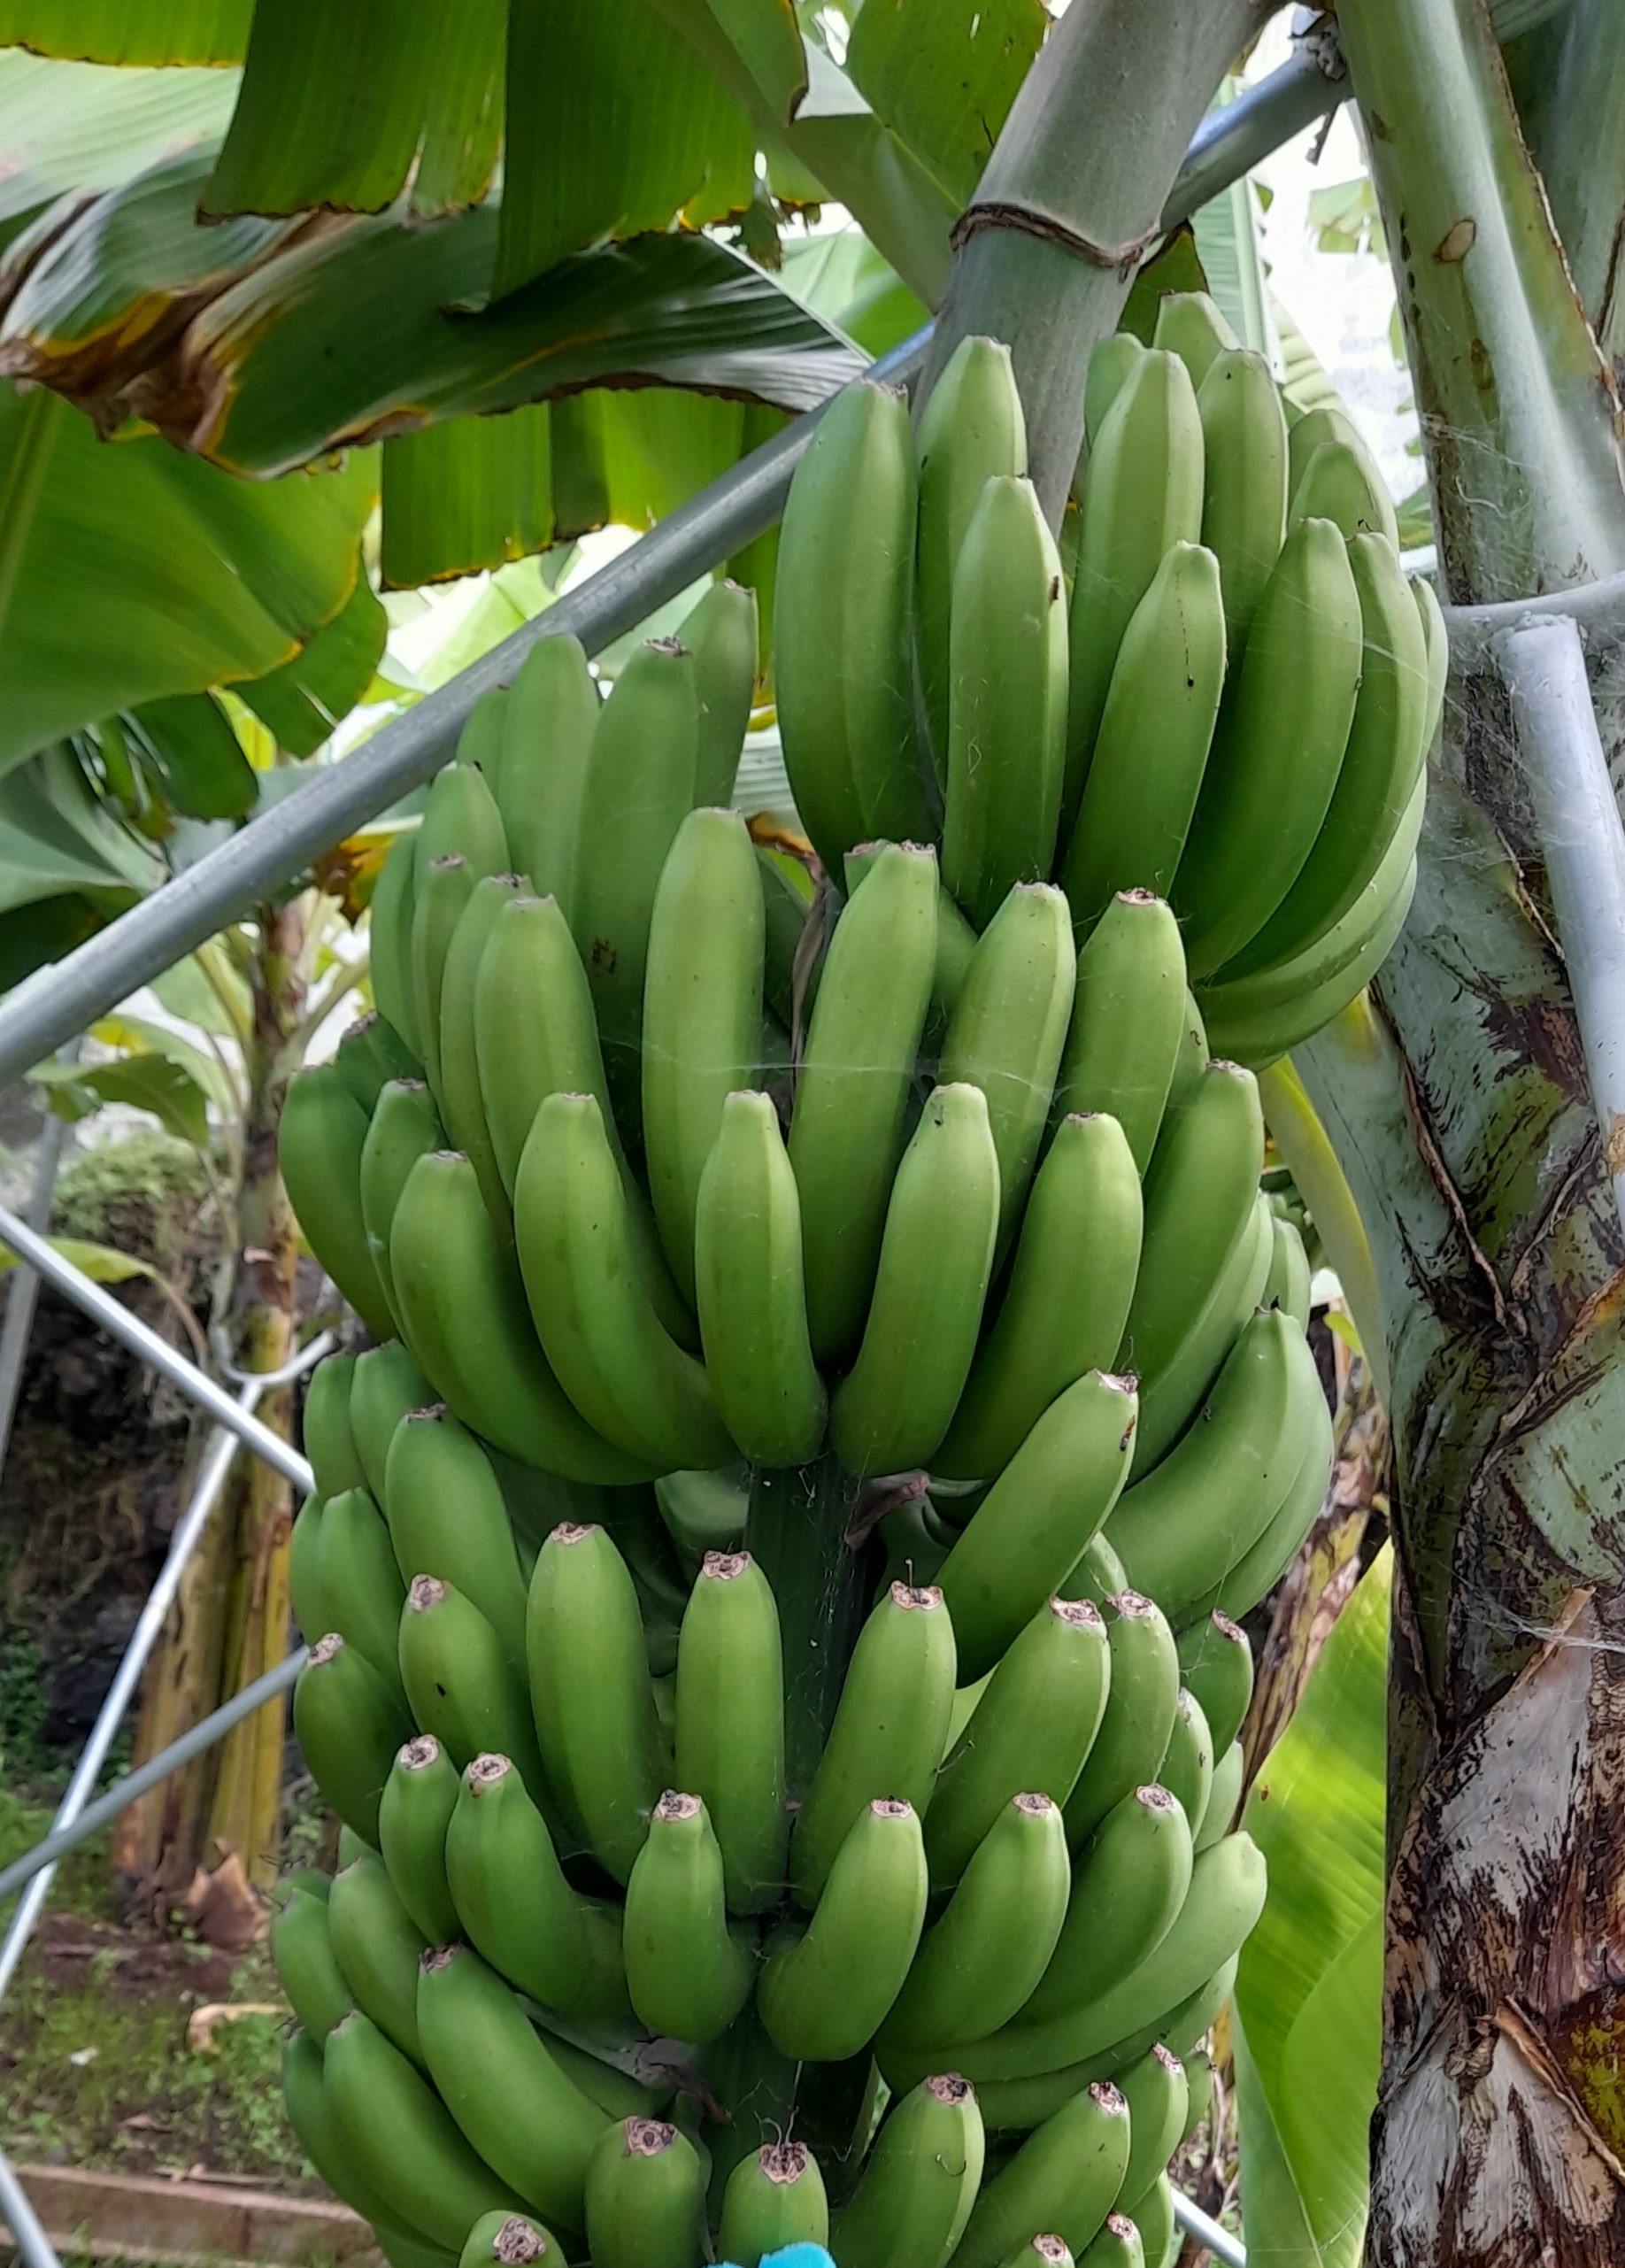
Label: Cut